Nashaway

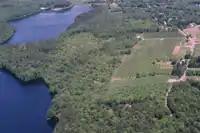
Sholan Farms, named after Chief Nashawhonan (Sholan), is located in Leominster, Massachusetts. It was one of the many Nashaway lands seized from the Indians to pay off their trading debts.

The first reports of the peoples of Massachusetts' interior were scant. The subdivisions had their own sachems (leaders) and functioned independently of each other. Although they shared a similar "L-dialect" and other common customs, very little evidence is shown of any confederation except for the various skirmishes with English colonists that ultimately led to King Philip's War. The bands made alliances and were possibly confederated with the Pennacook. In 1643 Nashaway leader Sholan deeded a large tract of land to the early settlers who formed the town of Lancaster, Massachusetts (Nashaway Plantation), which was followed by further deeds in Sterling by his nephew George Tahanto in 1701.